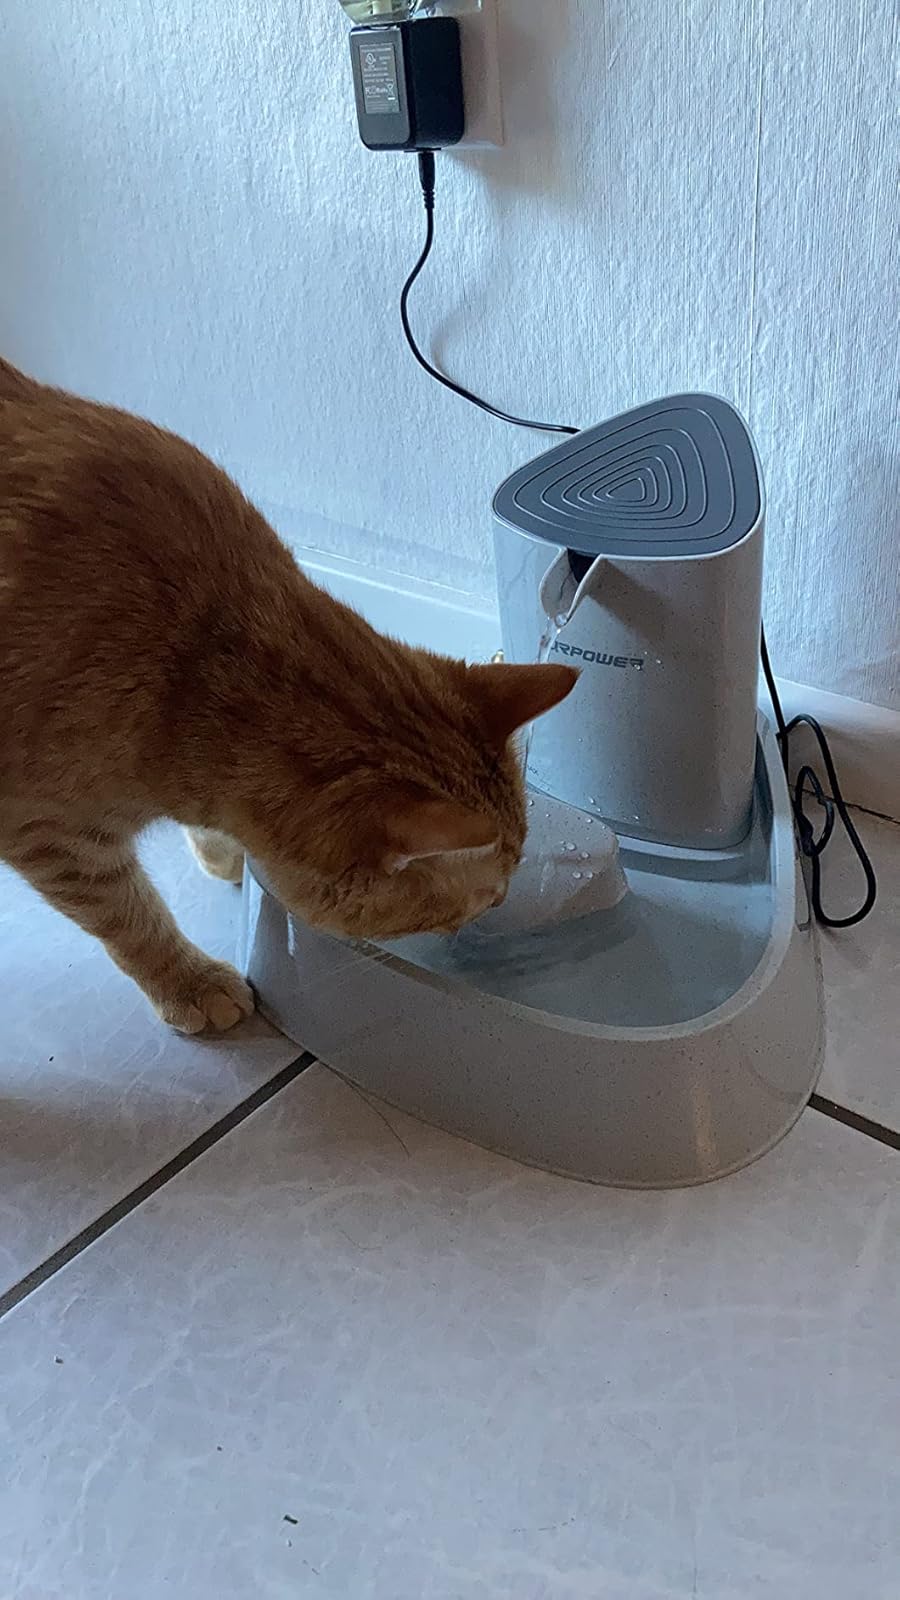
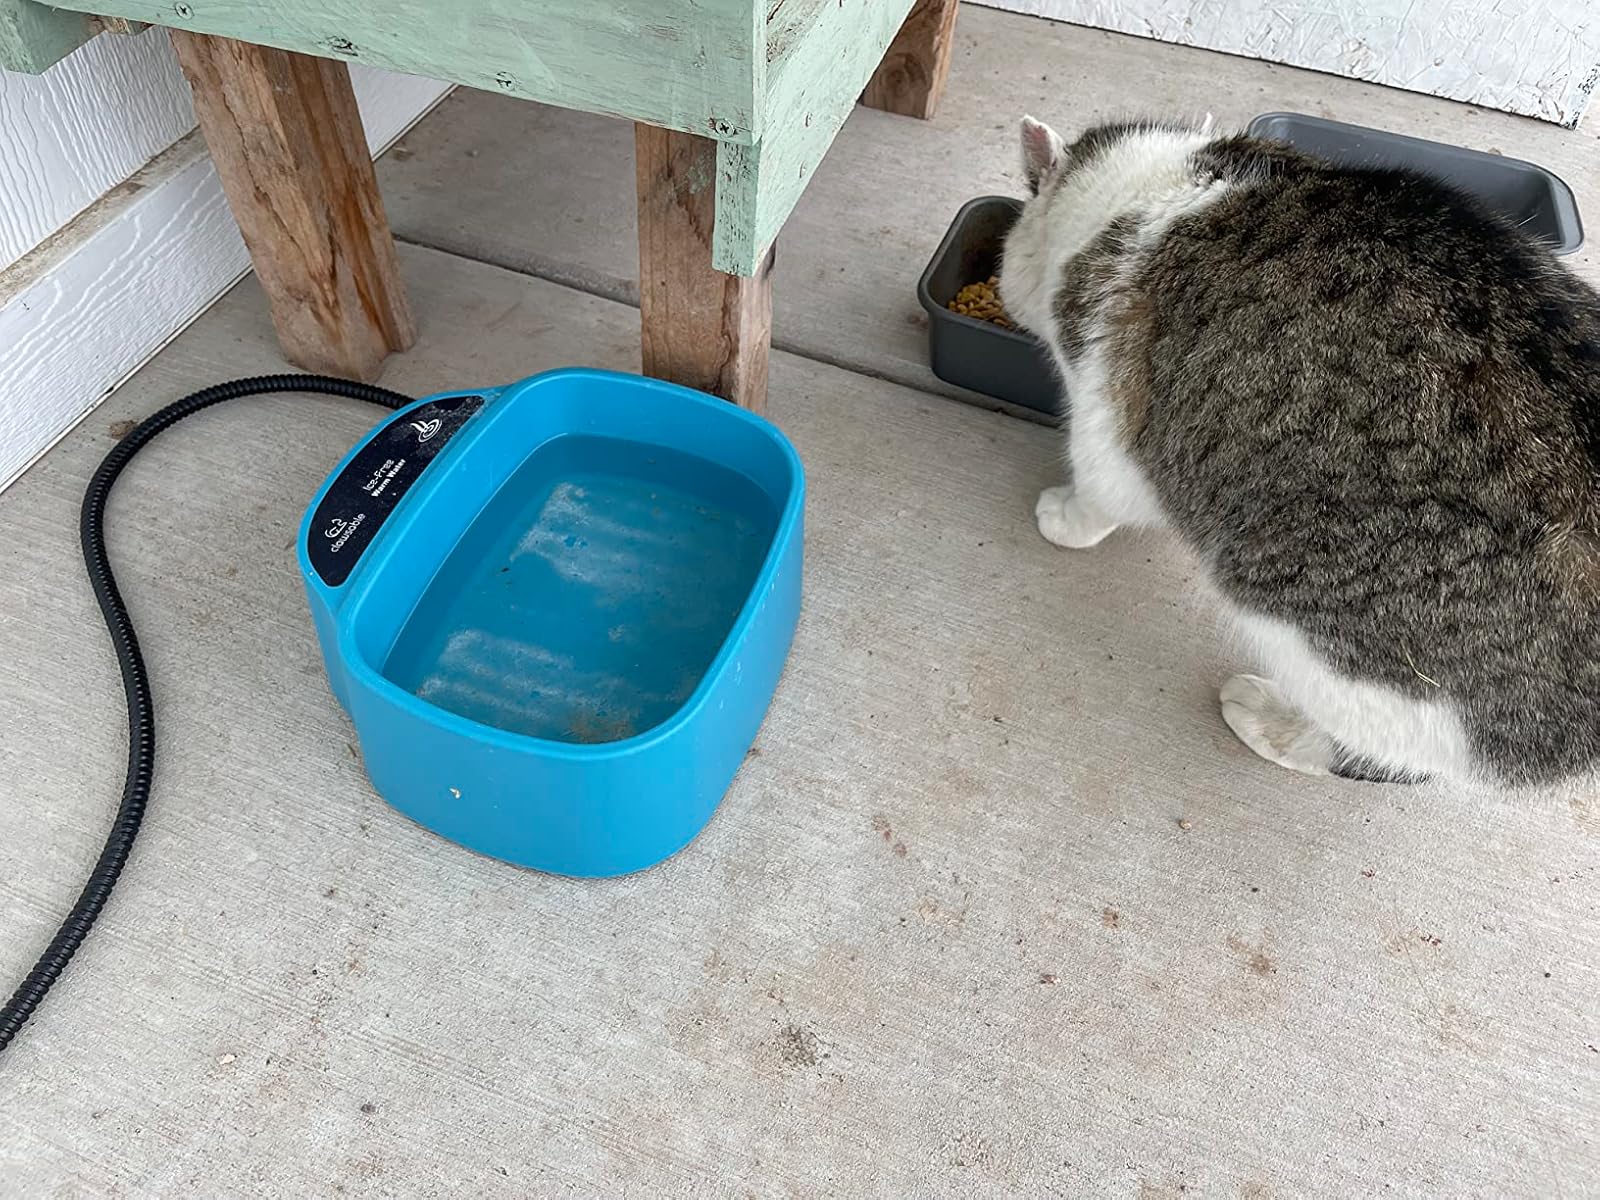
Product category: items_bowl
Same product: no